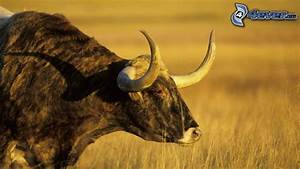
Label: mucca